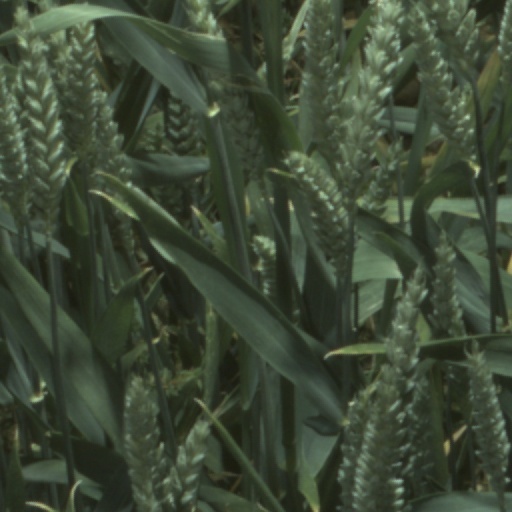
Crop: wheat